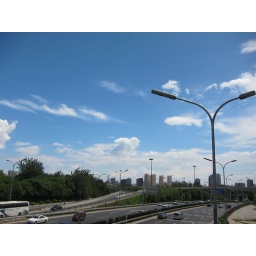
You know the *genuine* blue sky is very very rare in Beijing, although &amp;quot;official&amp;quot; blue sky is almost everyday.